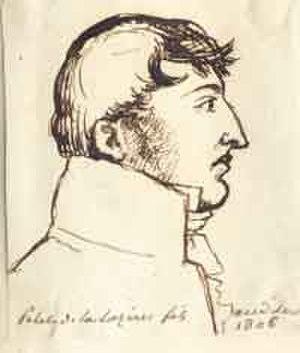
Privat Joseph Claramont Pelet, comte Pelet de la Lozère, est un homme politique français né à Saint-Jean-du-Gard le 12 juillet 1785 et mort à Villers-Cotterêts le 9 février 1871.